Mudstone

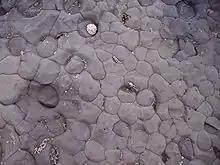
Mudstone on east beach of Lyme Regis, England

Mudstone, a type of mudrock, is a fine-grained sedimentary rock whose original constituents were clays or muds. Mudstone is distinguished from "shale" by its lack of fissility.